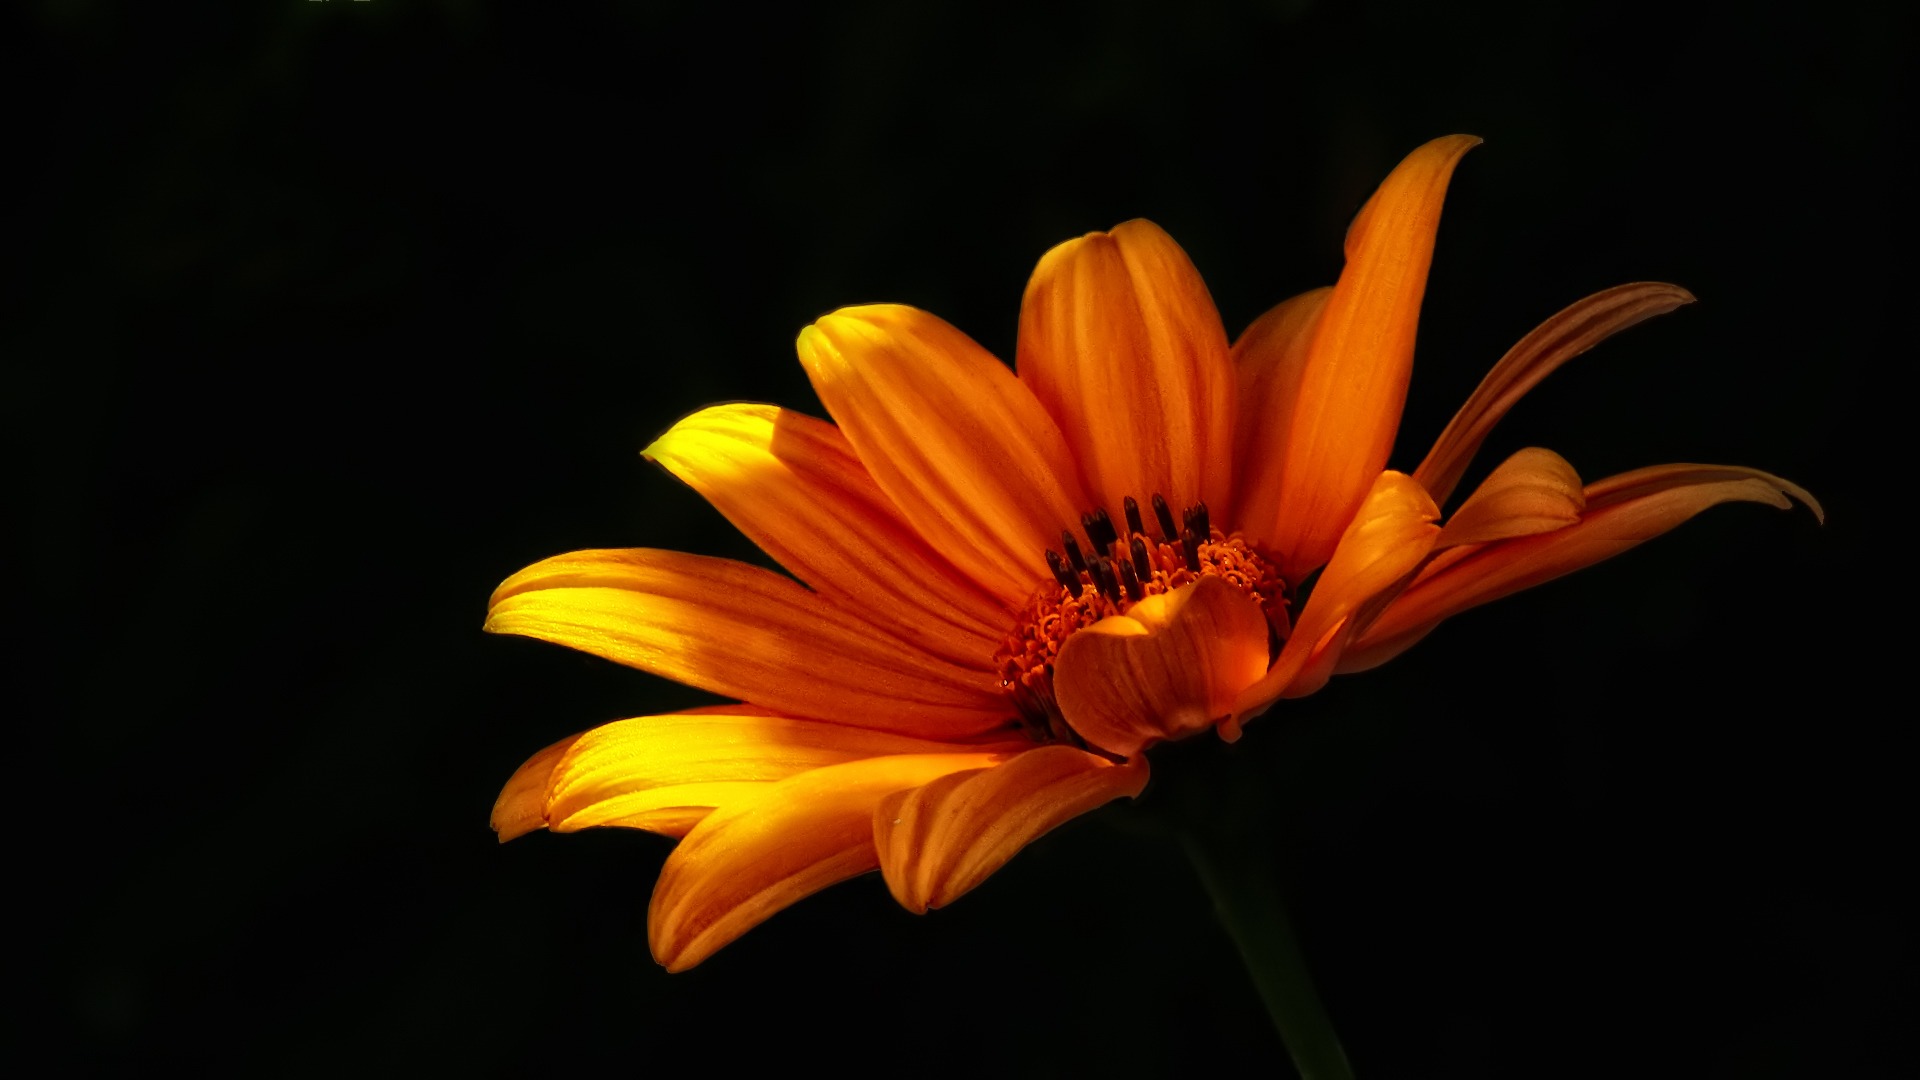
nature, plant, photography, sunlight, leaf, flower, petal, orange, color, botany, yellow, flora, wild flower, painting, flowers, close up, art, macro photography, summer flowers, wild plants, flowering plant, daisy family, plant stem, land plant